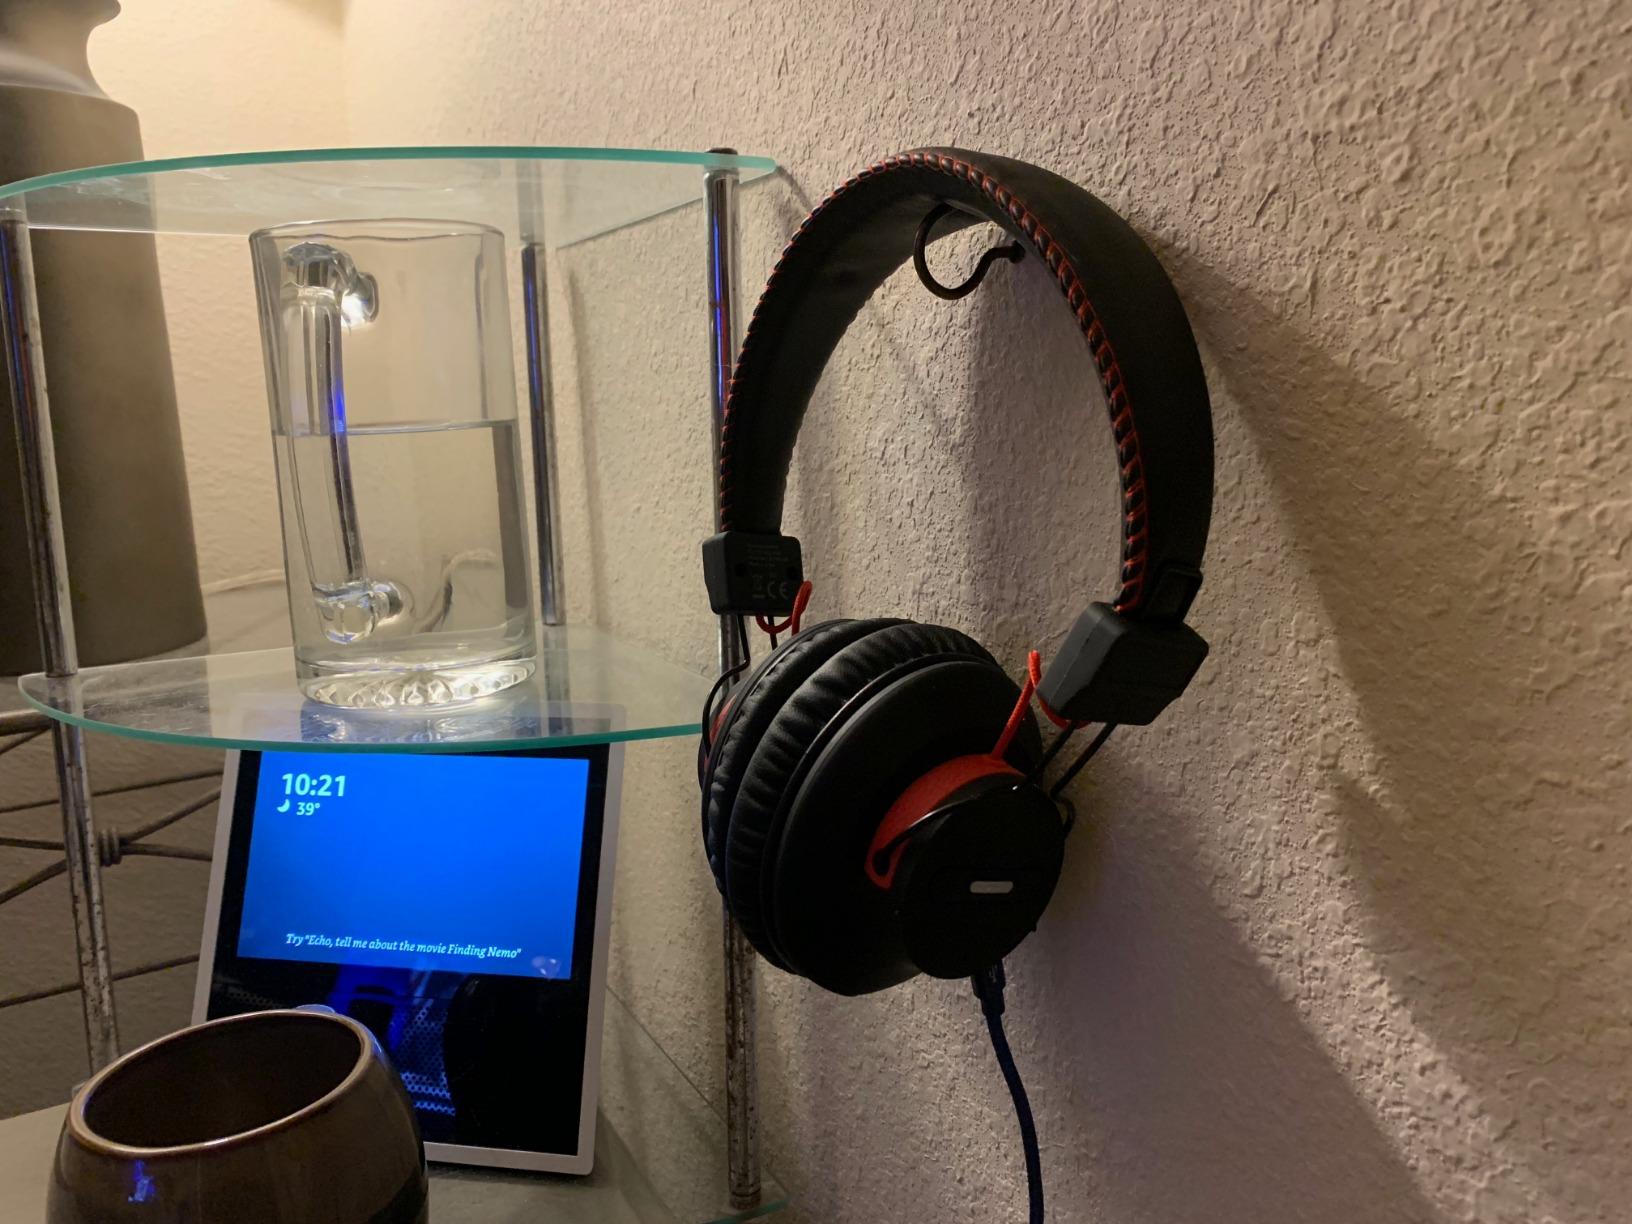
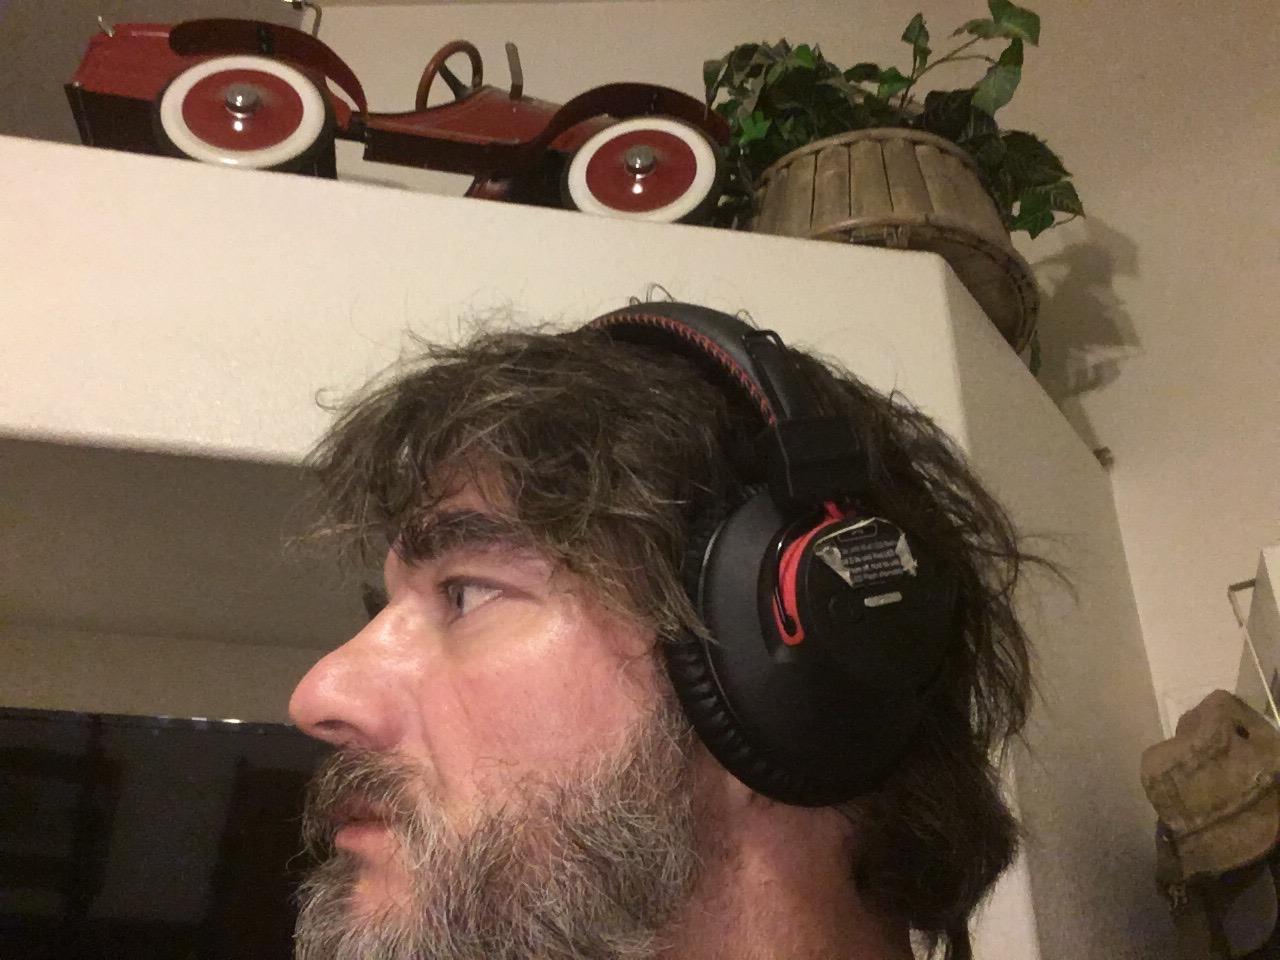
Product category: headphones
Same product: yes